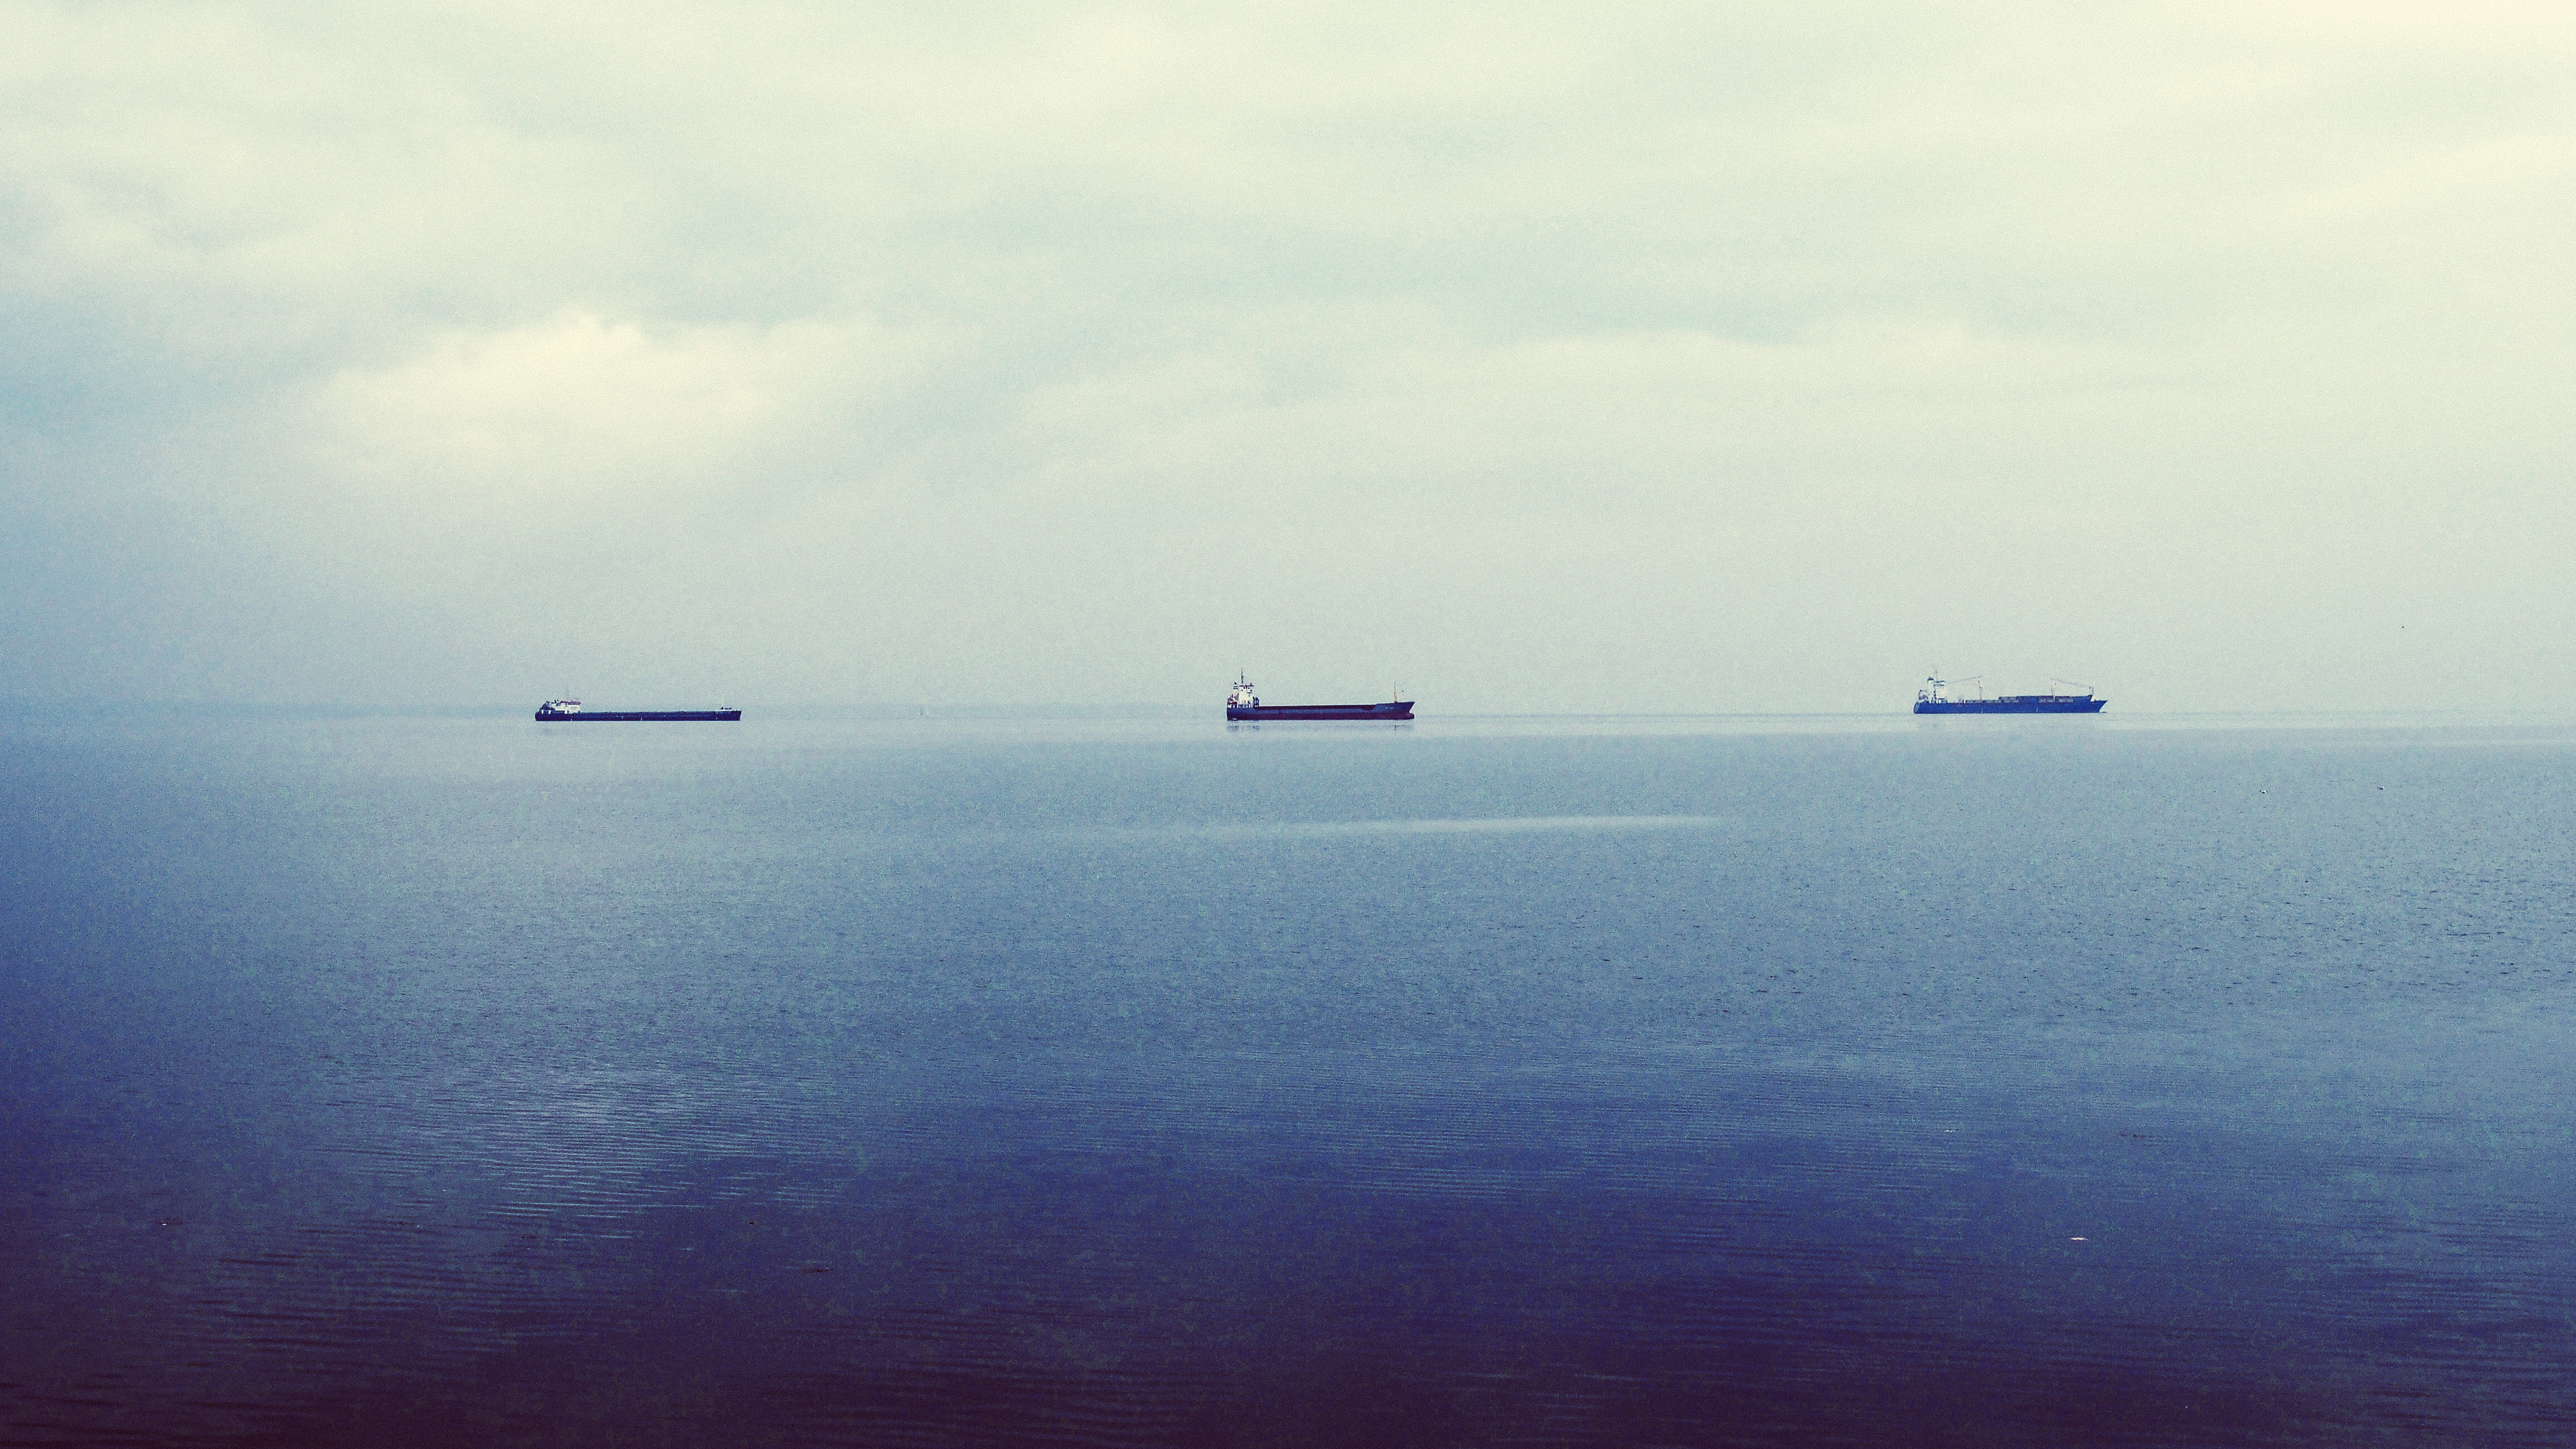
sea, coast, ocean, horizon, cloud, sky, sunrise, boat, morning, shore, wave, dawn, dusk, transportation, reflection, vehicle, bay, harbor, port, body of water, three, boats, ships, greece, channel, watercraft, thessaloniki, atmospheric phenomenon, atmosphere of earth, container vessels